Mennonite Church USA

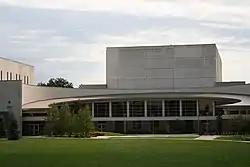
The Goshen College Music Center in Goshen, Indiana.

Mennonite Church USA provides denominational oversight through Mennonite Education Agency to five colleges and universities and two seminaries in the United States: